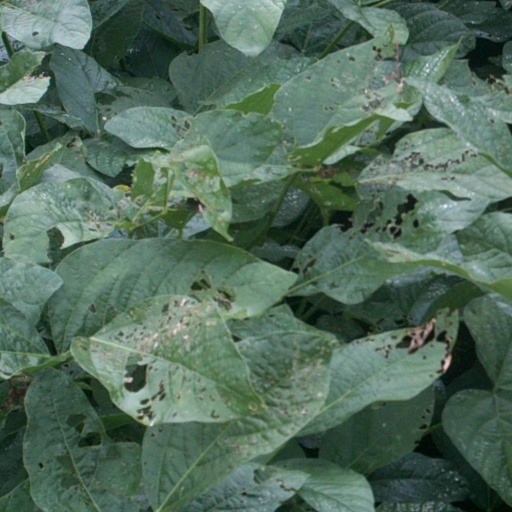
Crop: soybean